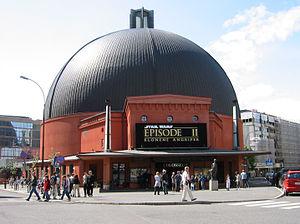
Sverre Fehn est un architecte et professeur d'architecture né le 14 août 1924 à Kongsberg en Norvège et mort le 23 février 2009.